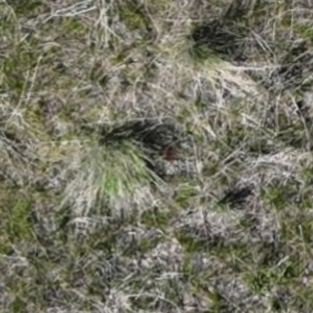
Month: may
Dye color: red
Dye concentration: high